Esperanto Museum in Svitavy

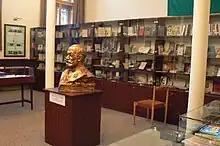
Museum main exhibition room

There was an empty room on the ground floor of the Ottendorfer House, which always belonged to the museum. Local Esperanto speakers proposed to the director of the museum and the mayor to create an exposition about the history of the Esperanto movement. They were both enthusiastic about the idea. They not only reached an agreement with the ministry of culture, but also received financial support to repair and equip the room with the necessary furnishings. Much of the work was done by the local Esperanto community, who were also assisted by the Czech Esperanto Association as well as others from abroad. The town museum borrowed Zamenhof's bust and many books from nearby Česká Třebová, which has the largest collection of Esperanto books in the Czech Republic. But there, the books are stored in an archive away from the public due to scientific needs, while in Svitavy they are exhibited for the general public.